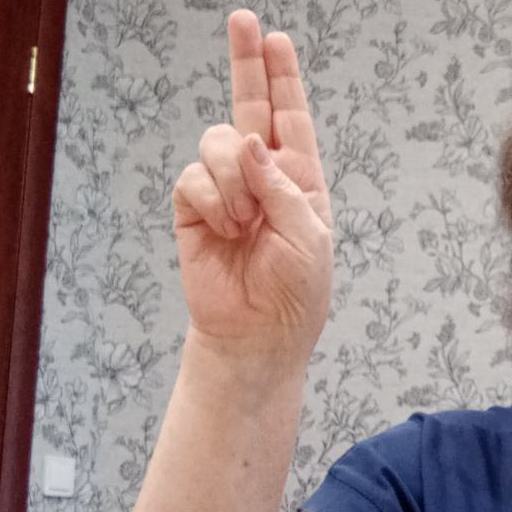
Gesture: two_up